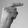
ASL letter: G